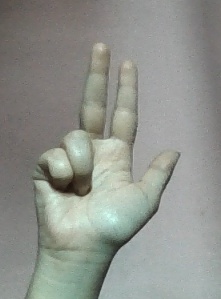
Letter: al